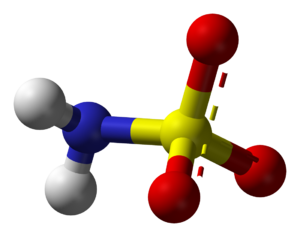
L'anion sulfamate est un ion hydrogénosulfate dans lequel le groupe hydroxyle est remplacé par un groupe amine. Il est donc de formule –OSO₂NH₂. C'est la base conjuguée de l'acide sulfamique.